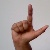
The image shows a hand gesture representing the letter 'L' in Indian Sign Language.